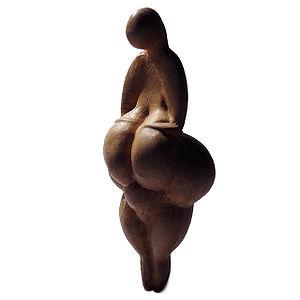
Réplique de la Vénus de Lespugue (Gravettien, Paléolithique supérieur)
La Vénus de Lespugue est une statuette en ivoire, et l'une des plus célèbres représentations féminines préhistoriques, datant du Gravettien.
La stéatopygie est une hyperplasie génétique du tissu adipeux de la région fessière, s'étendant souvent à la partie antéro-latérale des cuisses et parfois jusqu'au genou.
Lespugue est une commune française située dans le département de la Haute-Garonne, en région Occitanie.
L'art de la sculpture commence sur le territoire français, comme dans le reste du monde, à l'époque préhistorique. Elle reste exceptionnelle, le plus souvent utilisée sous la forme de petits objects. Les premières œuvres taillées représentent uniquement des figures féminines, les Vénus paléolithiques, ou des représentations d'animaux.
Les gorges de la Save sont un défilé creusé par la Save à travers un pli calcaire du piémont pyrénéen. Elles sont situées près des communes françaises de Montmaurin et de Lespugue, dans la région Occitanie.
Les Vénus paléolithiques sont des statuettes féminines caractéristiques du Paléolithique supérieur eurasiatique, réalisées en ivoire, en pierre tendre ou en terre cuite. Il en a été découvert plus de deux cents, toujours de dimensions relativement modestes, comprises entre environ 4 et 25 centimètres.